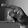
ASL letter: P